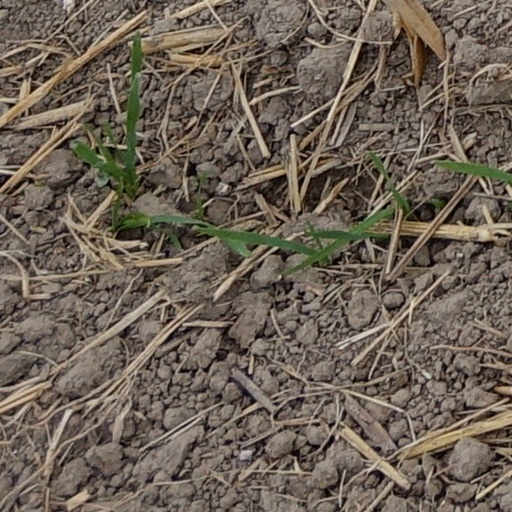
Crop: wheat